Wally the Walrus

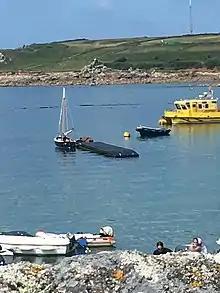
Wally the Walrus resting on his pontoon in St Mary's Harbour on 1 July 2021

In May 2021, Wally the Walrus was seen in Les Sables d'Olonne in western France, where local wildlife experts feared he had been hit by a boat. After a sighting in Bilbao, Spain, Wally was seen two weeks later near the Isles of Scilly, trying to mount boats near Porthcressa Beach, south of Hugh Town. Wally was also pictured off St Martins, sleeping on a local fishing boat. While in the Isles of Scilly, Wally the Walrus sank and damaged several boats, leading local groups, including the British Divers Marine Life Rescue, Devon and Cornwall Police, RNLI, Isles of Scilly Wildlife Trust, and St Mary's harbour authority, to come up with a plan to humanely remove or deter Wally from the harbour. Wally was also given a purpose-built pontoon in St Mary's harbour to bask on and to act as a safe space, which would also deter him from mounting boats, which would damage them. He left the Isles of Scilly after nearly three months in early August.